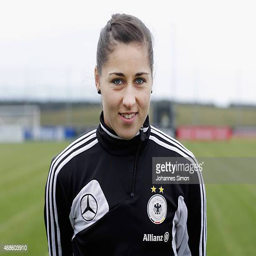
soccer goalkeeper poses during the team presentation of national team